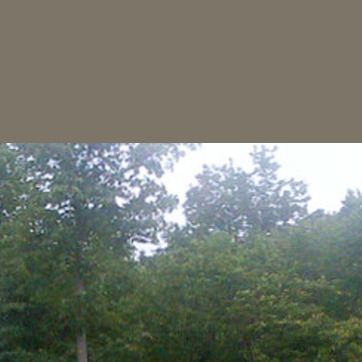
Material: sky